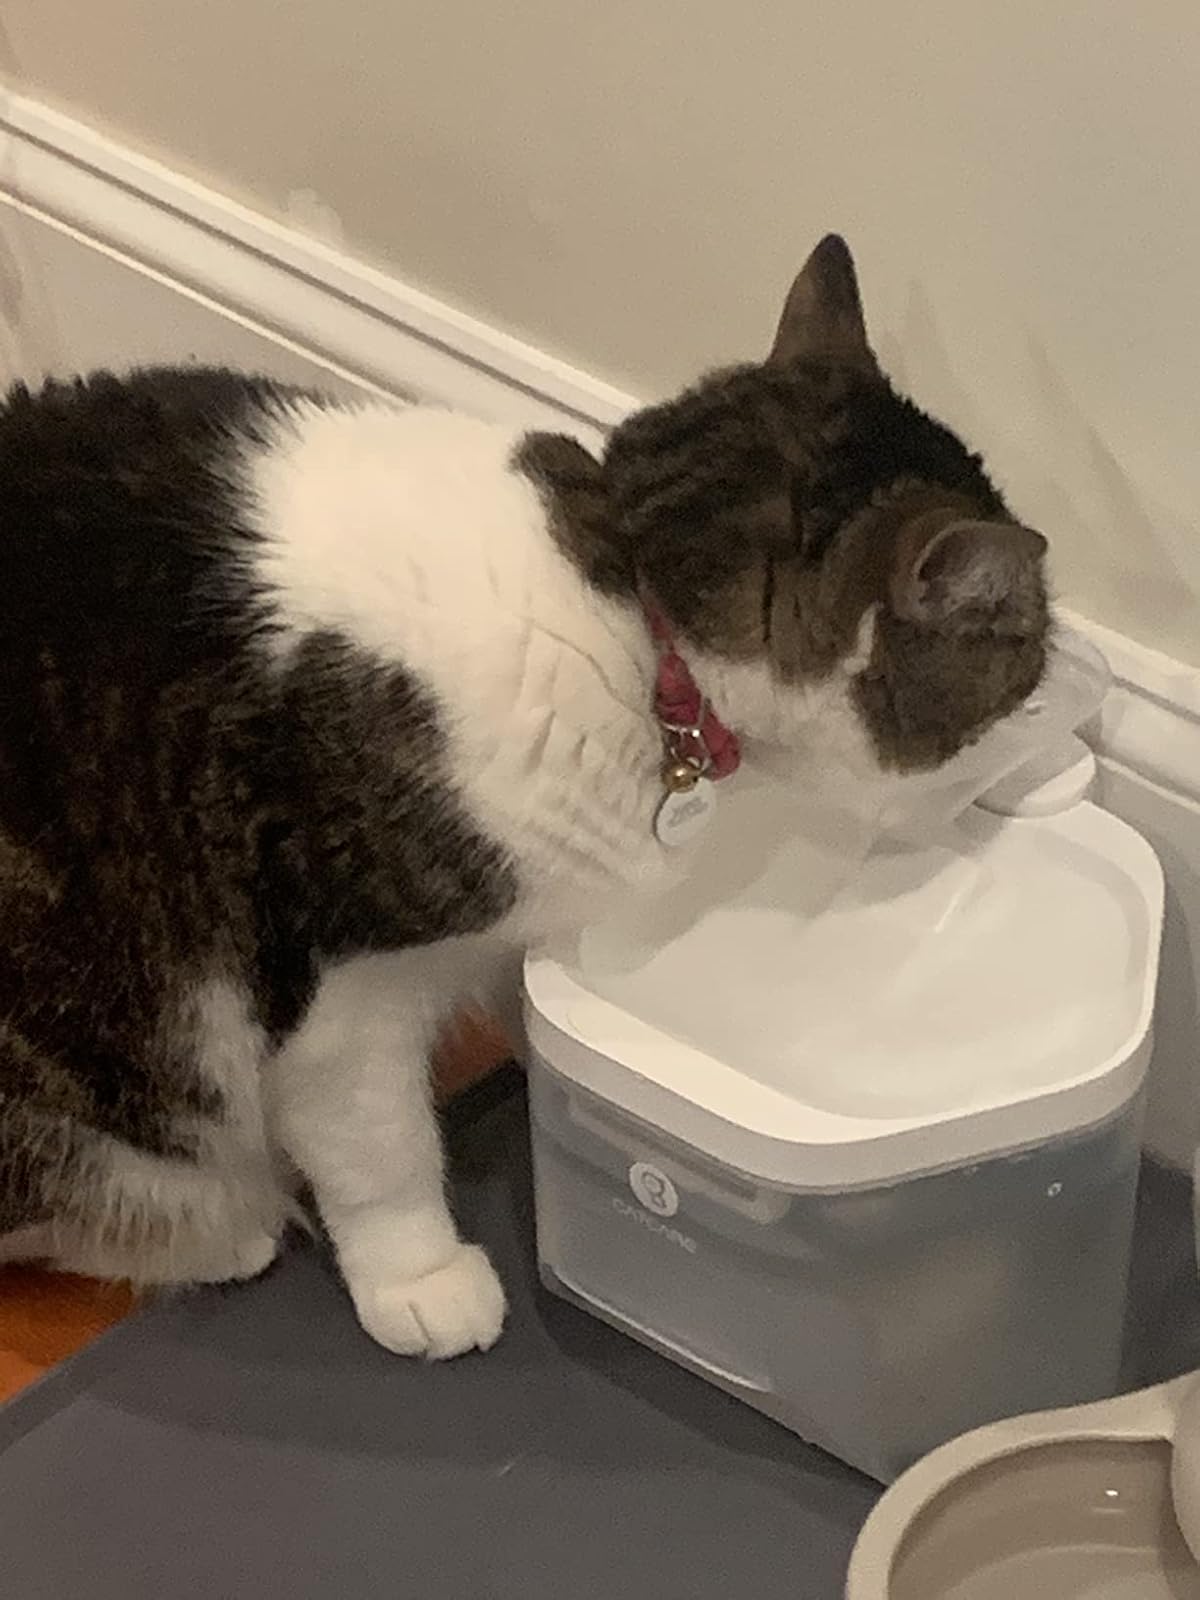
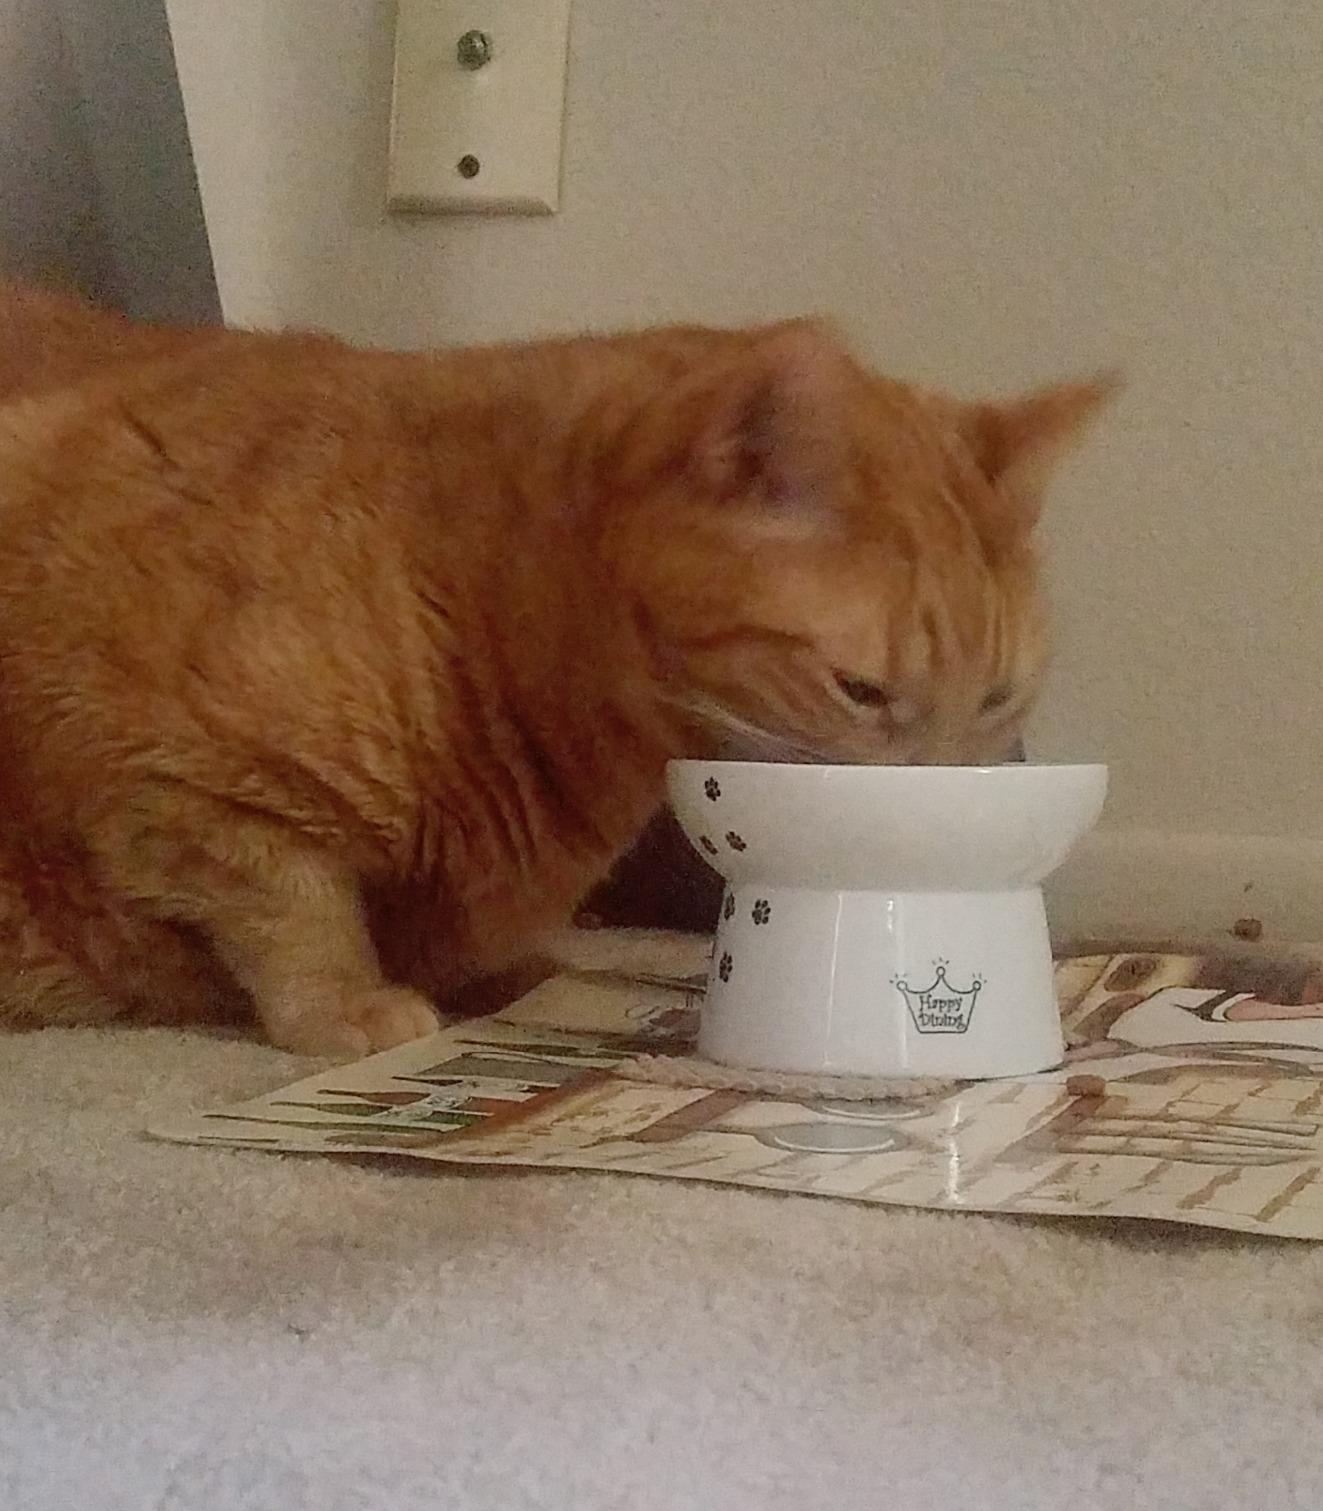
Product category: items_bowl
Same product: no